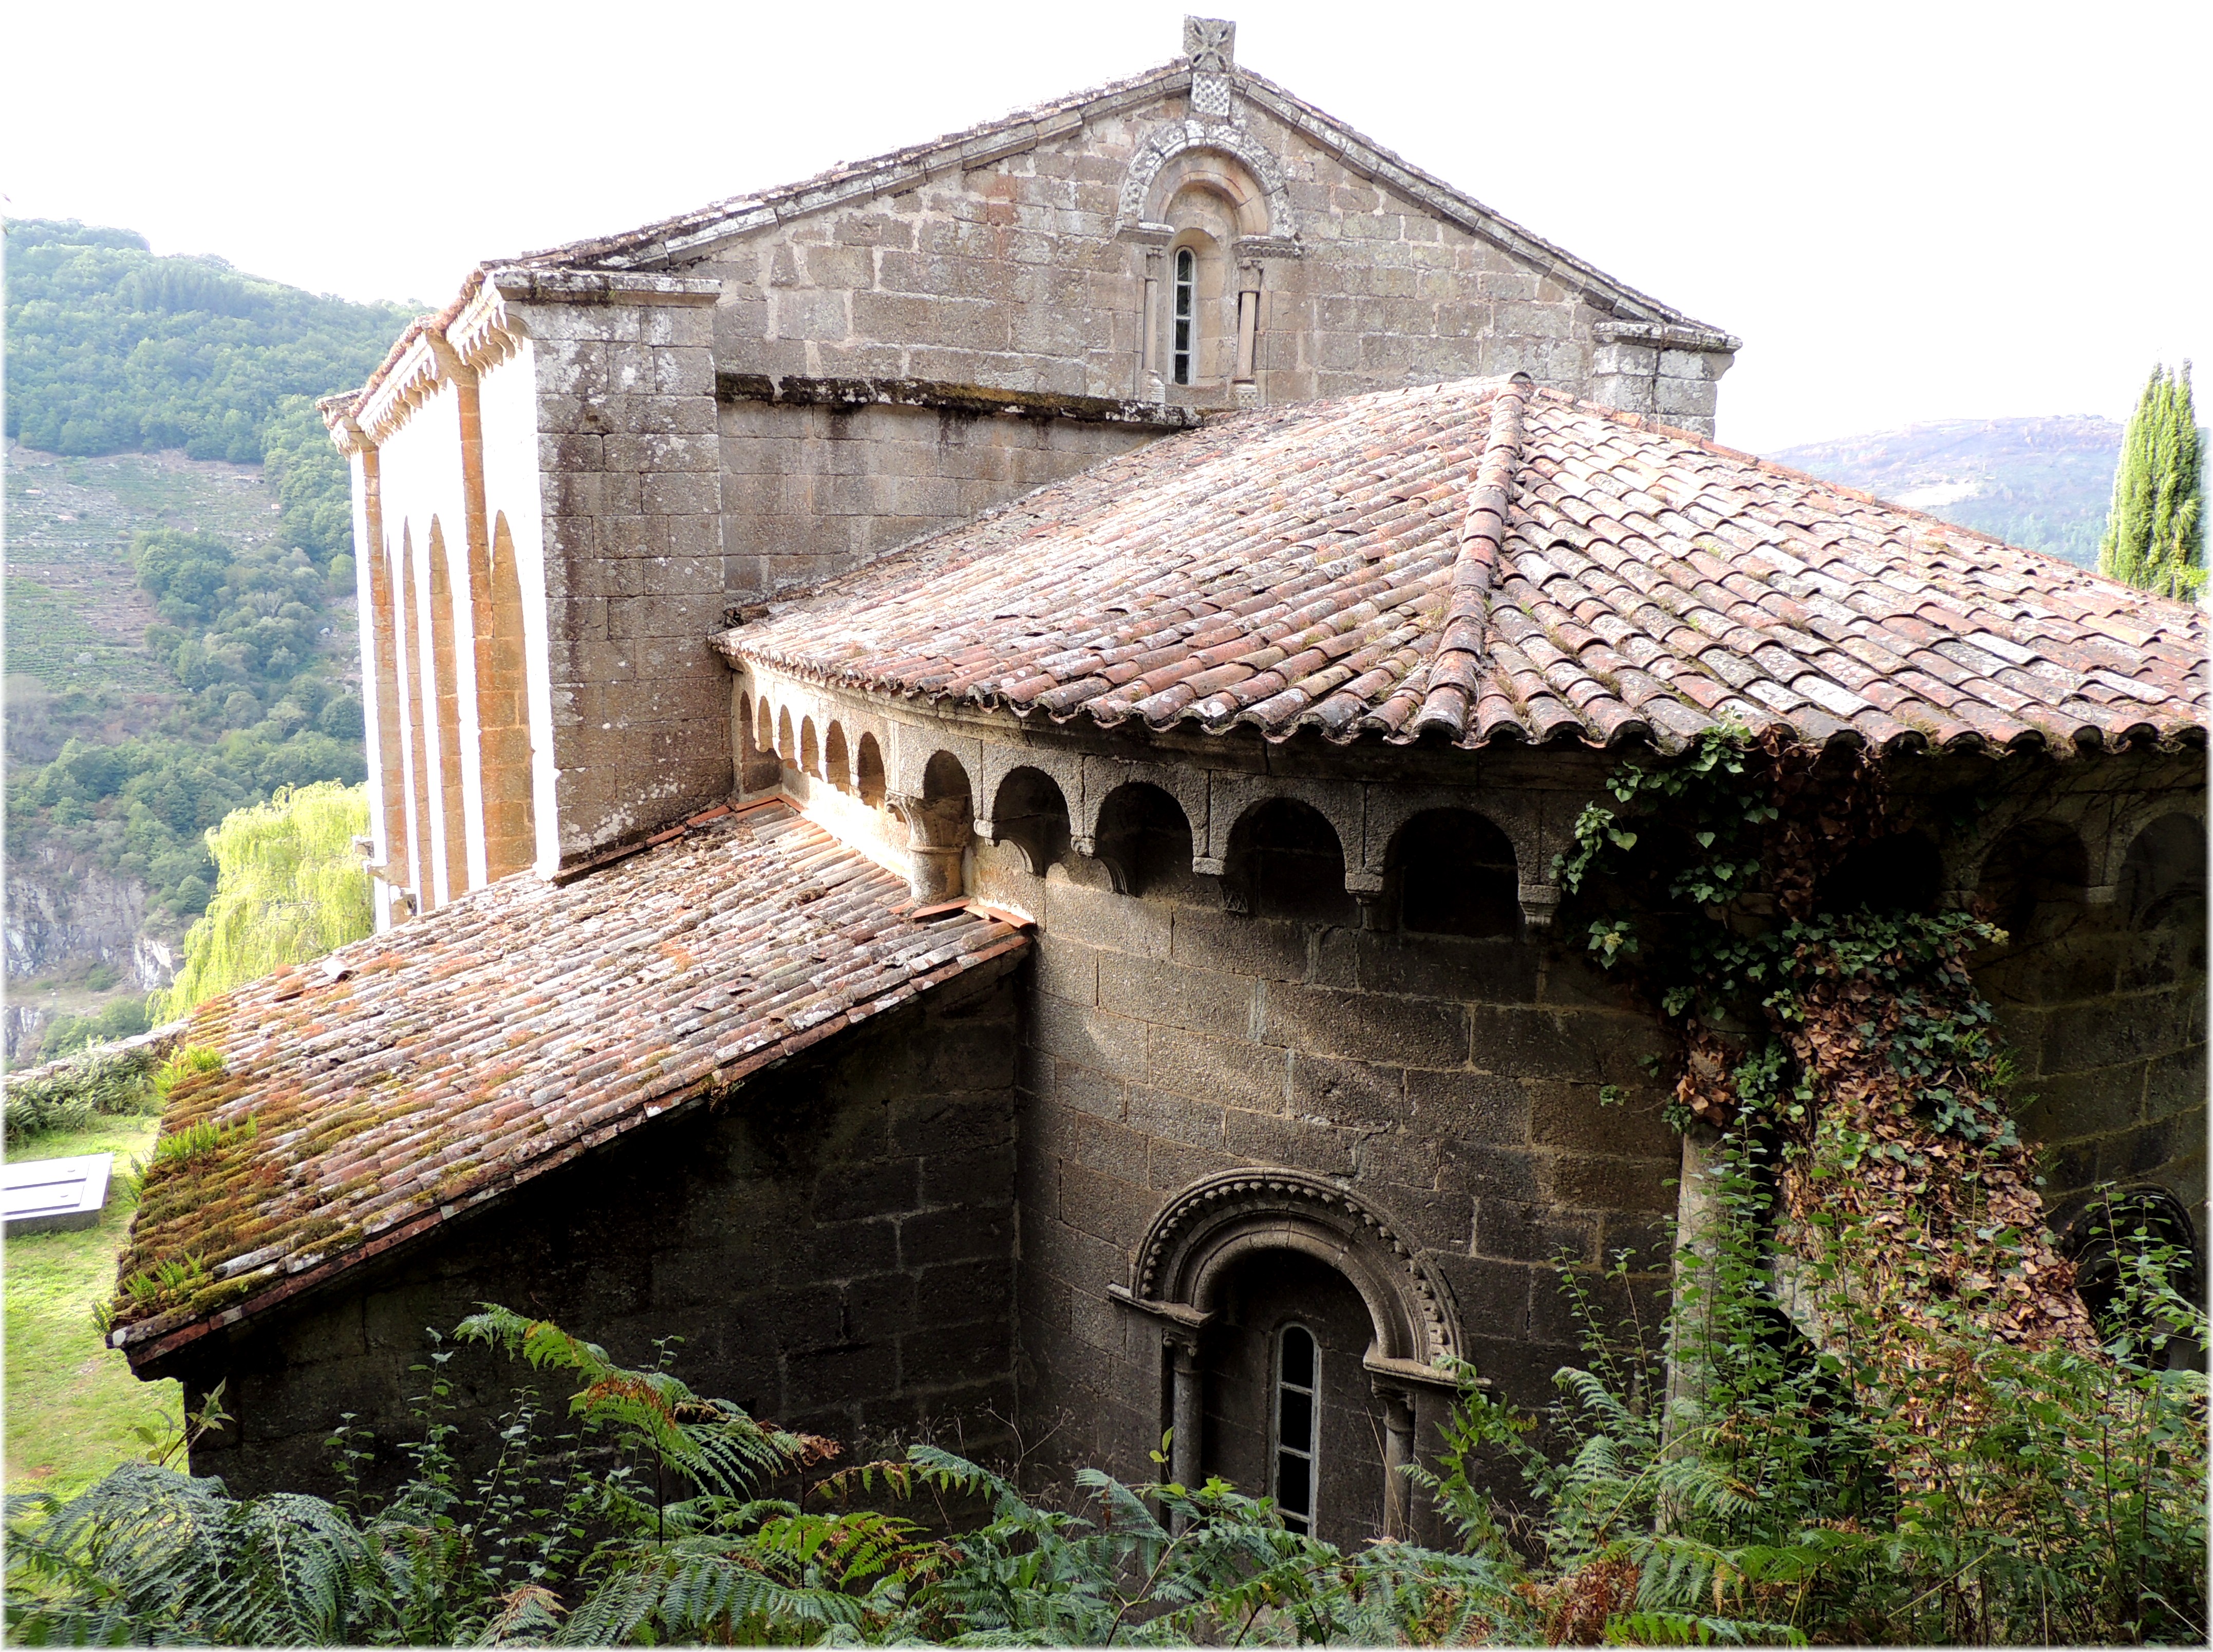
building, hut, village, cottage, chapel, place of worship, cool image, rural area, outdoor structure